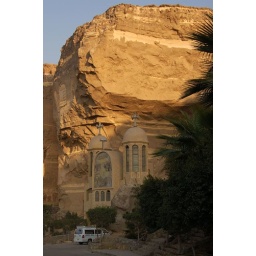
Coptic church built into the rock face of mountain in Moquattam.